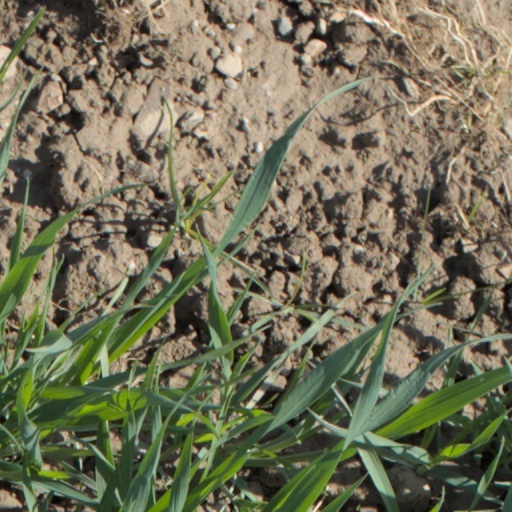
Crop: wheat